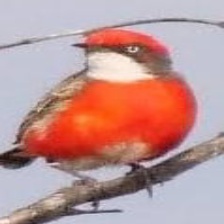
Species: CRIMSON CHAT
Scientific name: EPTHIANURA TRICOLOR